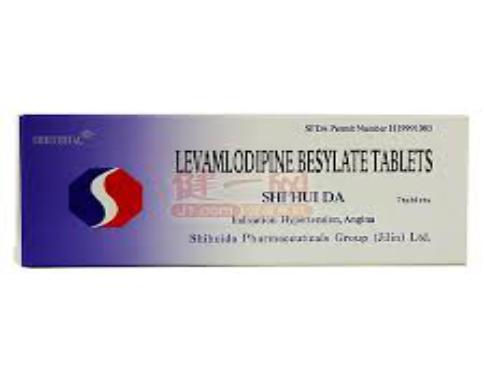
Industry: Medical